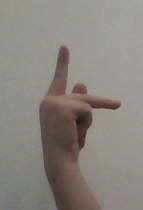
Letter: dha